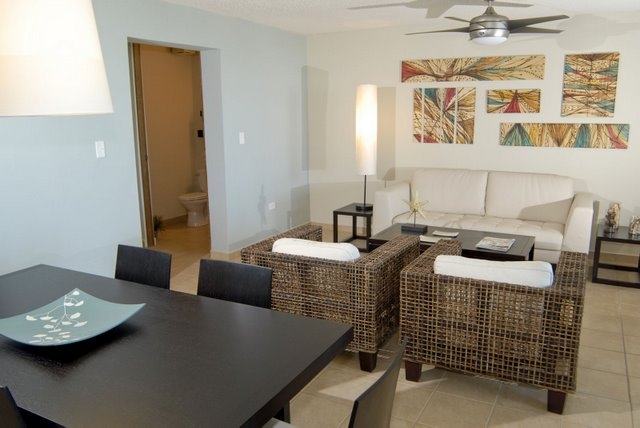
Room type: livingroom